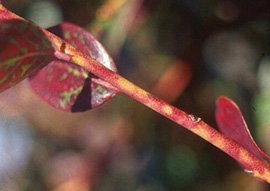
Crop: blueberry
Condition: healthy